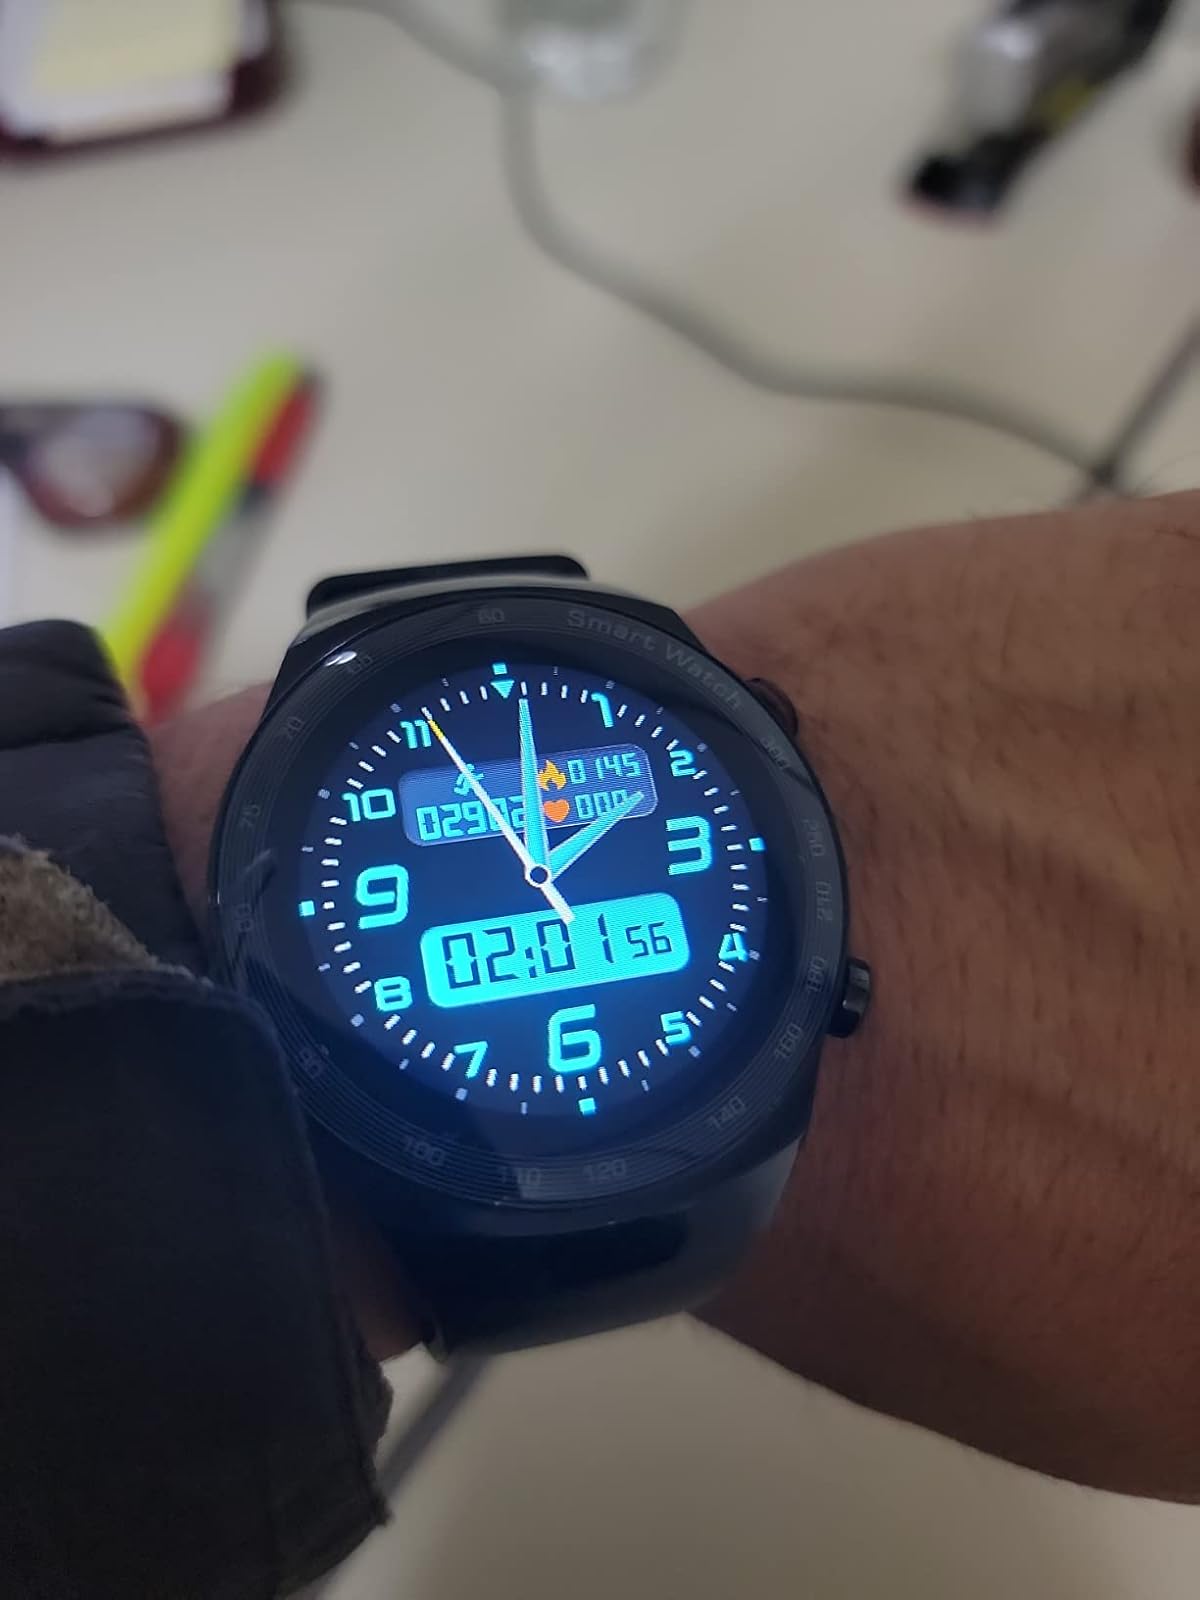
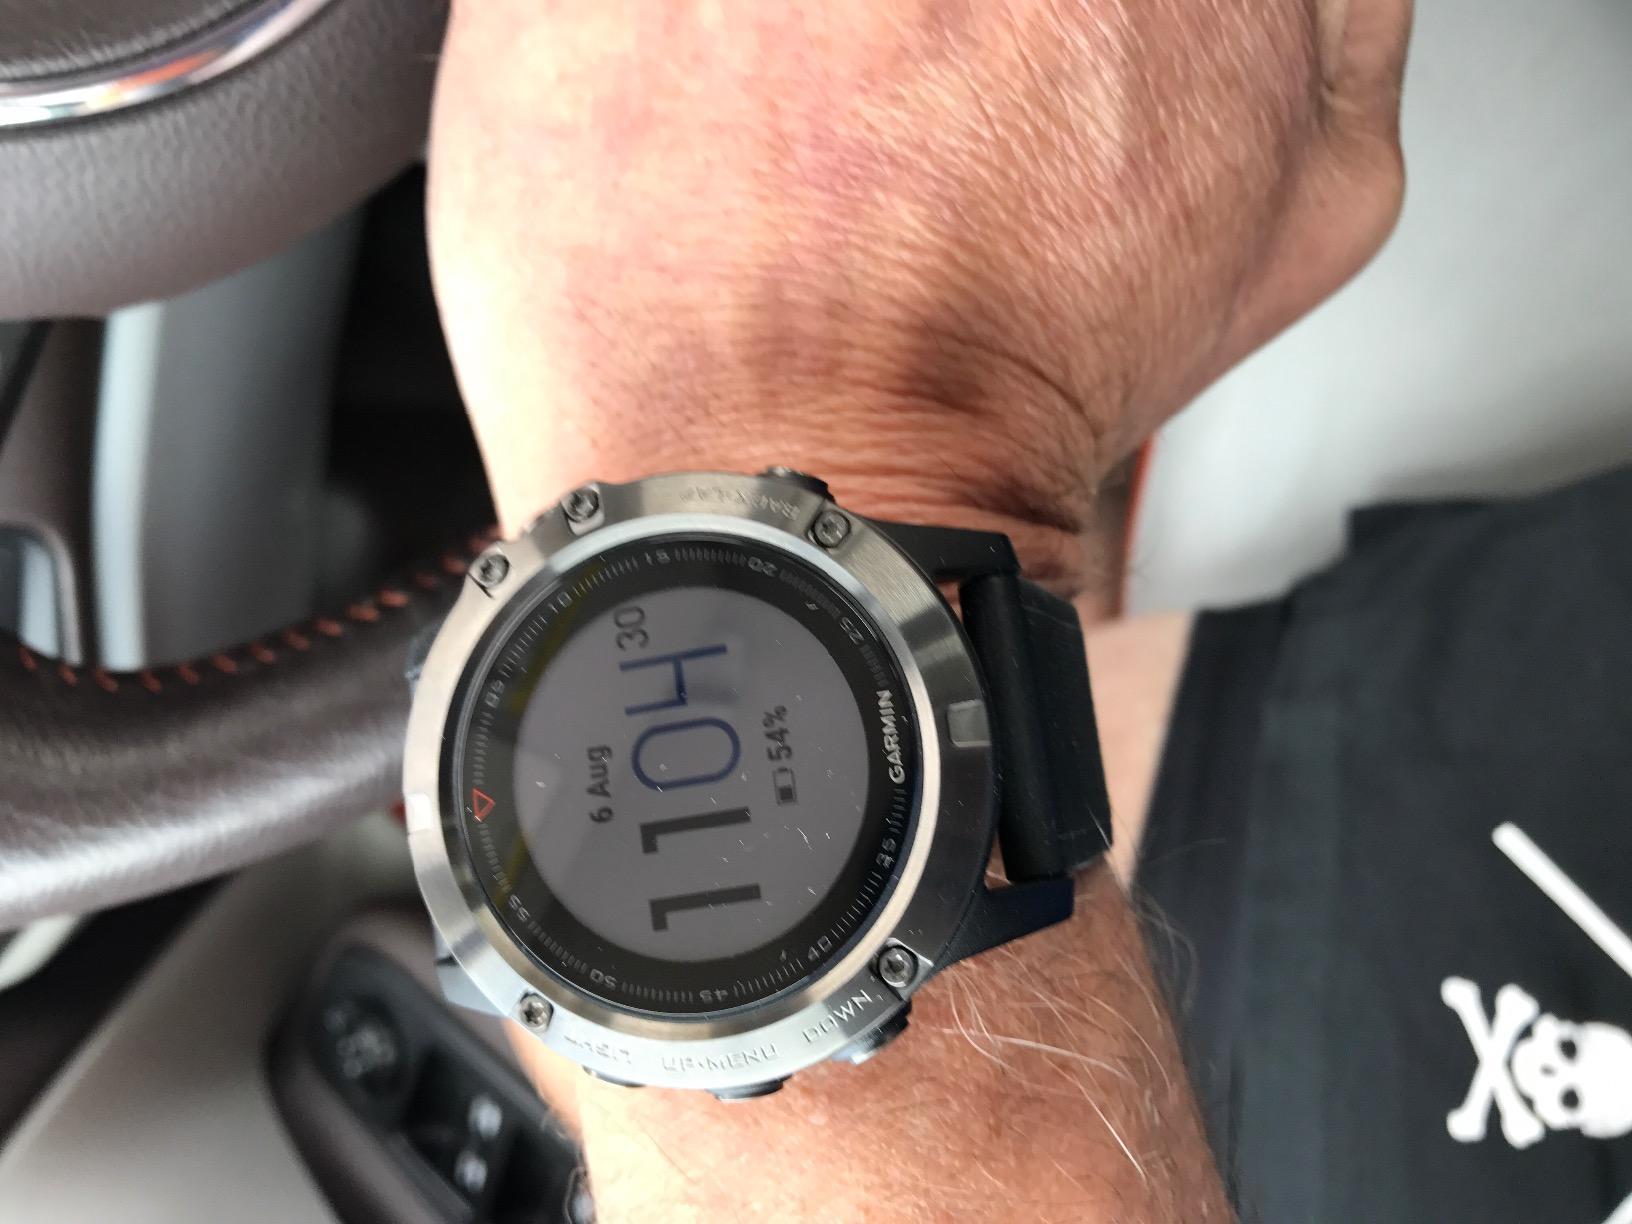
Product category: smartwatch
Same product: no